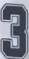
Number: 3